Bhairavi Goswami

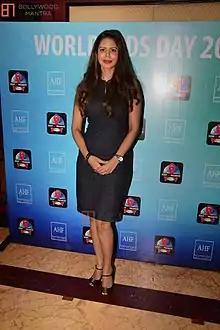
Bhairavi Goswami at AIDS Healthcare Foundation Launch 'Keep the Promise'

Bhairavi was born to parents of mixed heritage. Her father is part Bengali while her mother is Creole. Bhairavi left India at the age of 6 and returned as a teenager to pursue a career in modelling and acting, spending most of her adolescence in the United Kingdom.